Kimberley Ebb

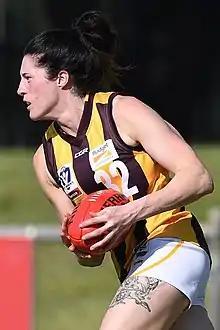
Ebb in August 2018

Kimberley Ebb (born 6 April 1987) is an Australian rules footballer who played for the Western Bulldogs in the AFL Women's (AFLW). Ebb was drafted by the Western Bulldogs with their fifth selection and thirty-seventh overall in the 2016 AFL Women's draft. She made her debut in the fourteen point loss to at VU Whitten Oval in round three of the 2017 season. She played four matches in her debut season. She was delisted by the Western Bulldogs at the end of the 2018 season.